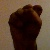
The image shows a hand gesture representing the letter 'S' in Indian Sign Language.